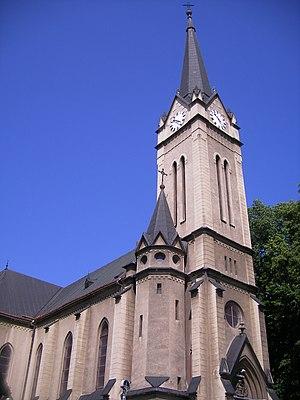
Vrútky est une ville de la région de Žilina en Slovaquie, dans la région historique de Turiec.